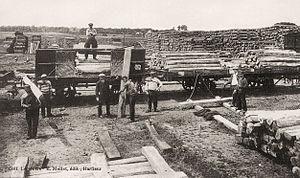
La ligne de Montérolier - Buchy à Saint-Saëns est une voie ferrée d'intérêt local à écartement standard sise en Seine-Inférieure qui relia, de 1900 à 1953, la petite ville de Saint-Saëns à la gare de Montérolier - Buchy, située sur la ligne d'Amiens à Rouen exploitée, pour le compte du département, par la Compagnie des chemins de fer du Nord.